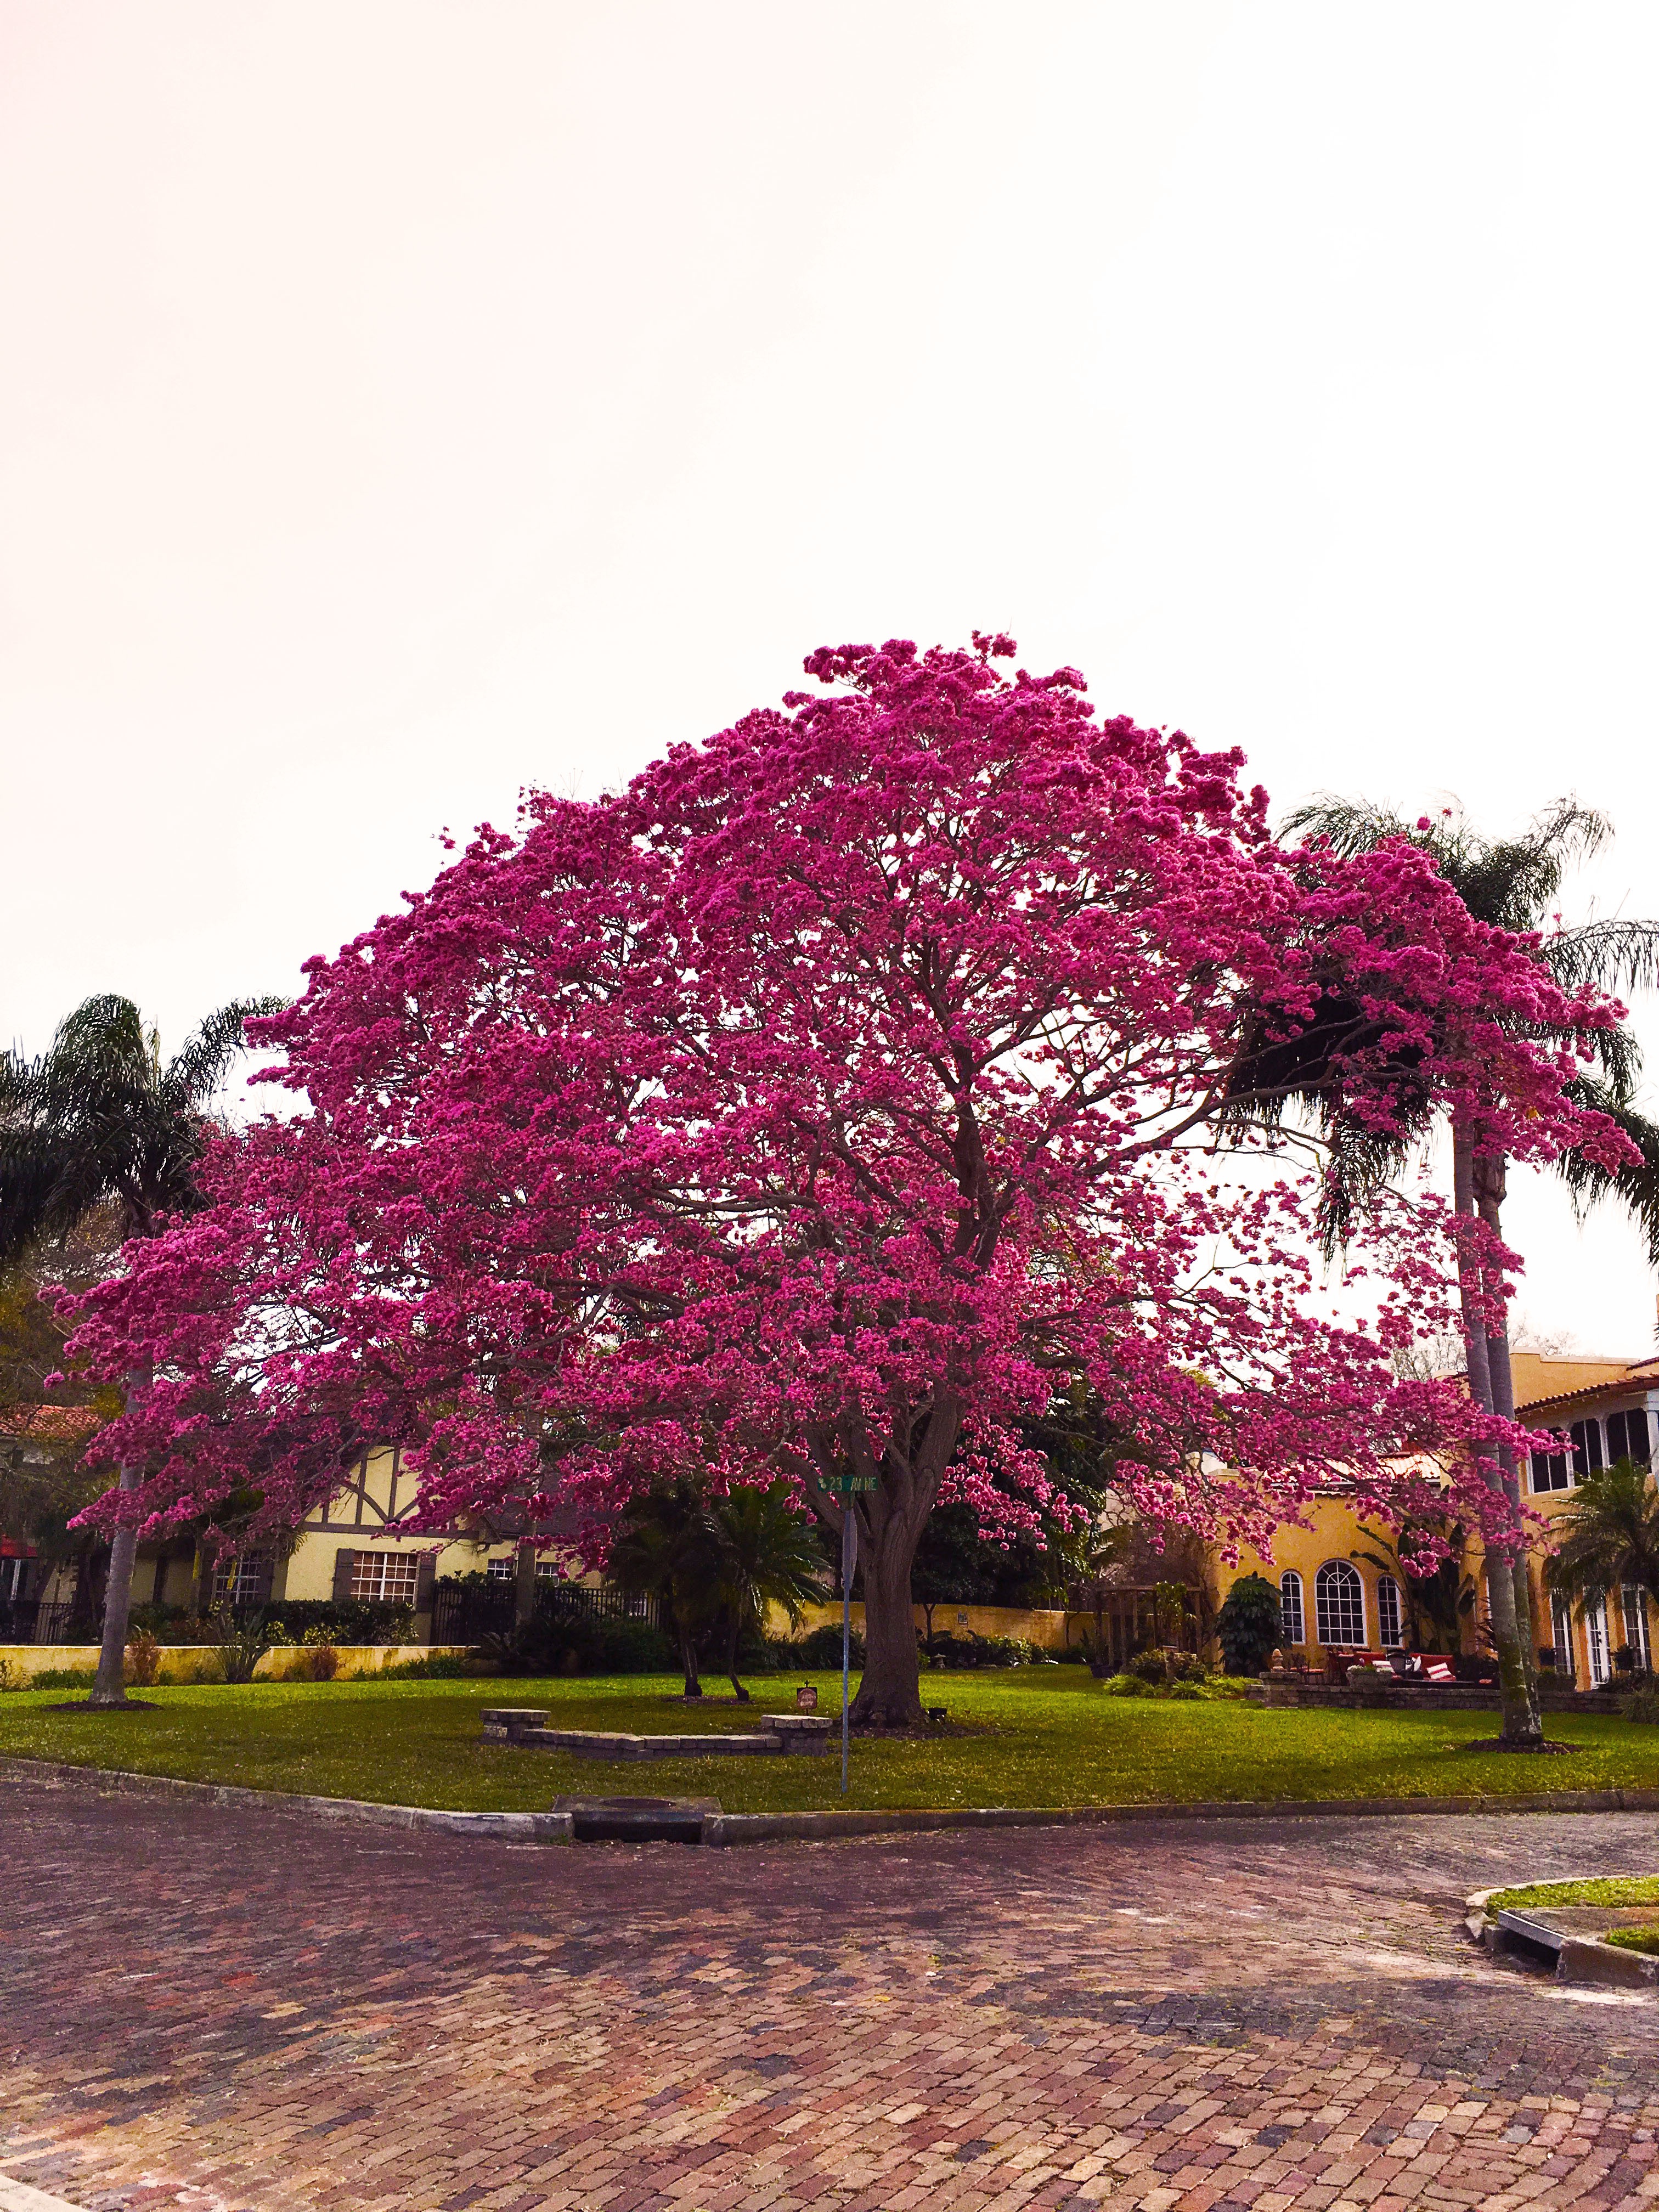
tree, branch, blossom, plant, leaf, flower, autumn, botany, season, cherry blossom, maple tree, shrub, flowering plant, woody plant, land plant